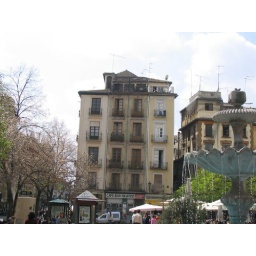
The bird house in Granada